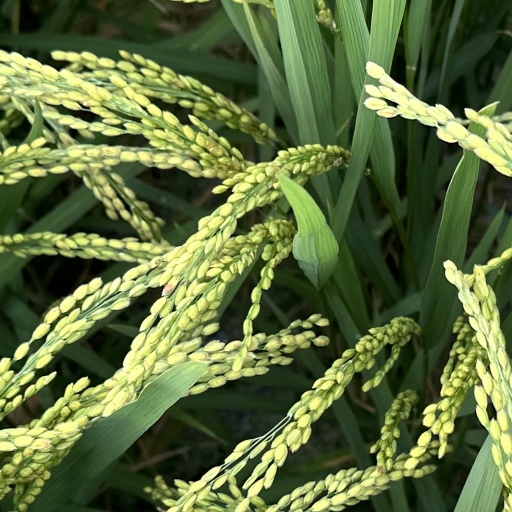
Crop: rice